Gary Mortimer

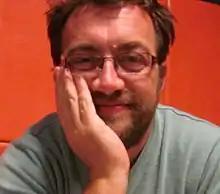
Gary Mortimer

Gary Mortimer (born 1967) is a British journalist, balloonist, and drone aviator. He serves as editor of "sUAS News," an unmanned aviation news website. He is a hot air balloon pilot and current holder of the South African Hot Air Balloon Altitude record. The record was set on 9 May 2005, when he flew to an altitude of with DJ Lev David, on a flight in the KwaZulu-Natal region of South Africa. The flight took off from Estcourt Airfield, and the landing took place just outside Weenan.